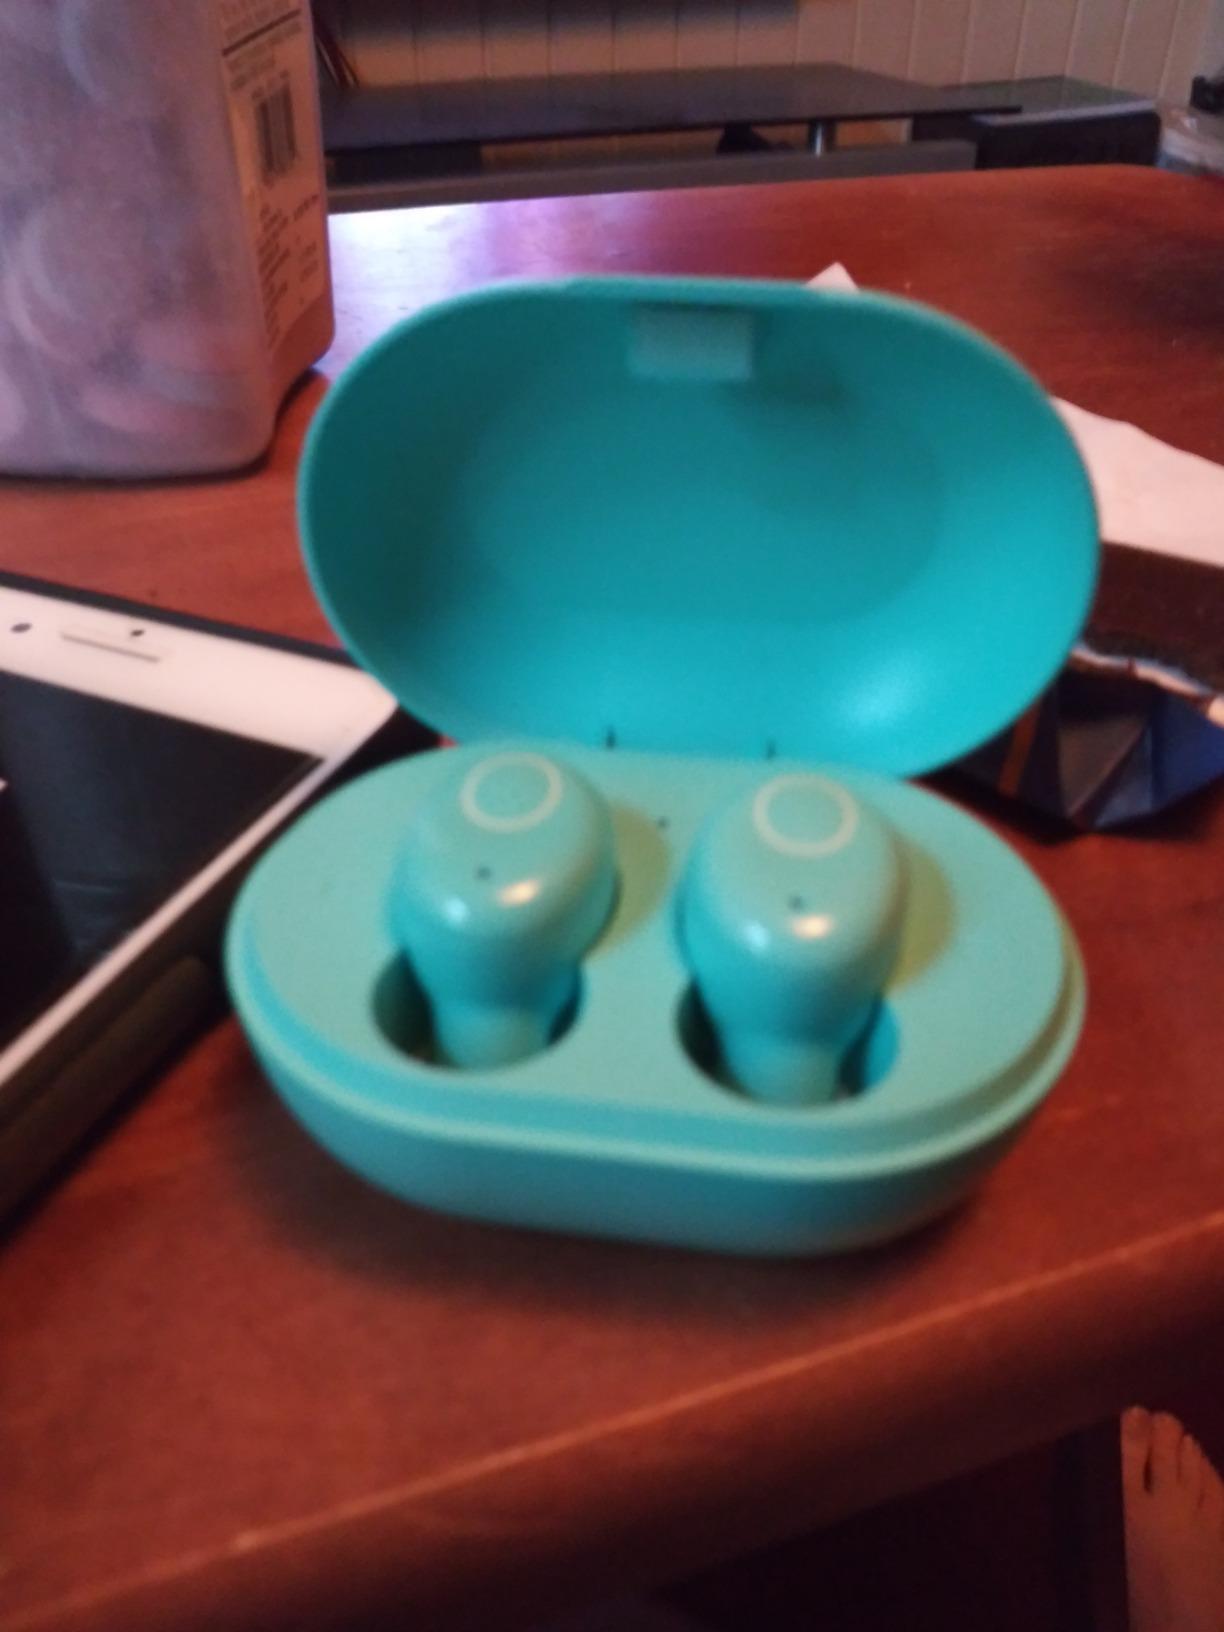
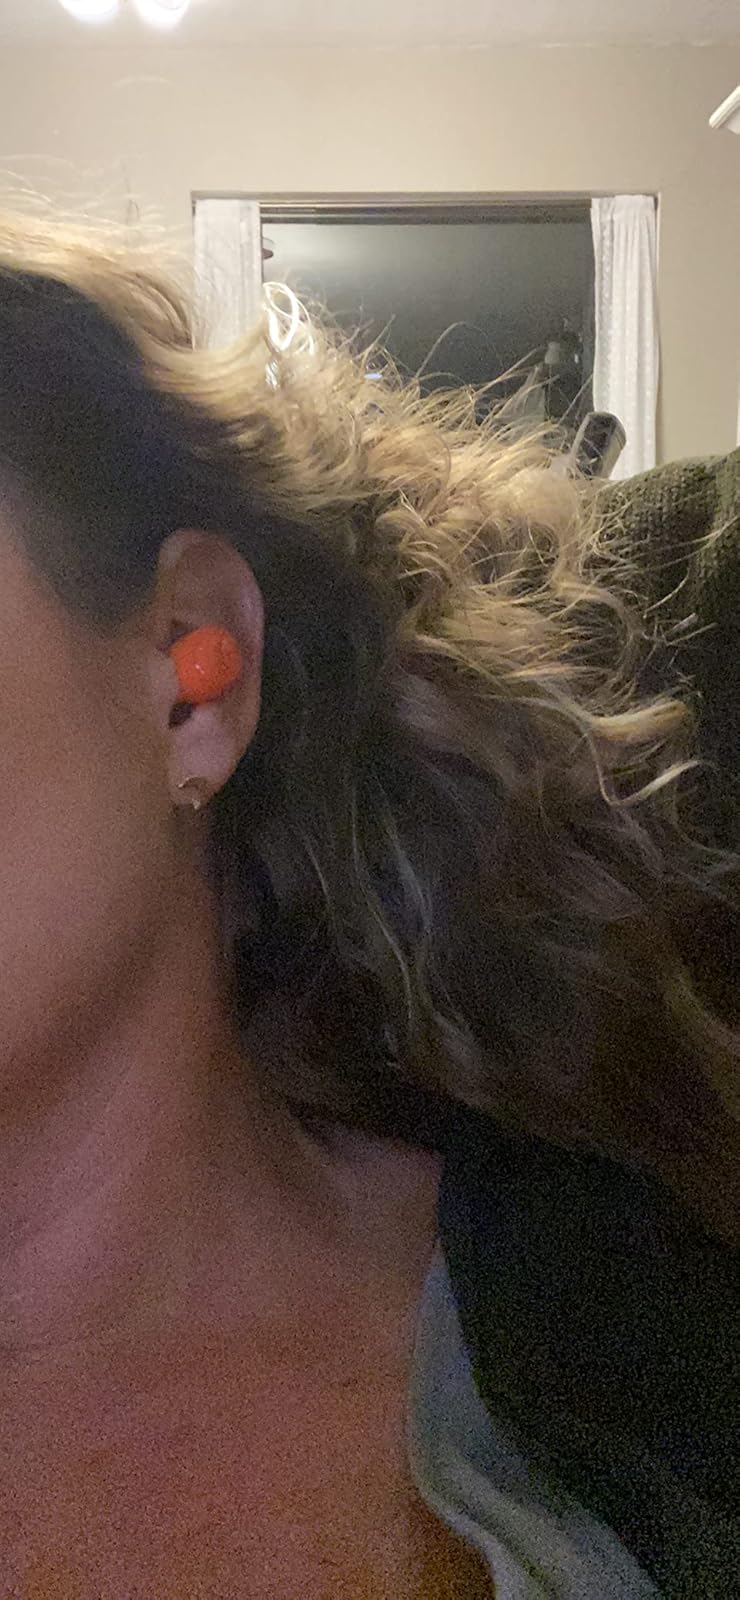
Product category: earbuds
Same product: no